Sierra Nevada bighorn sheep

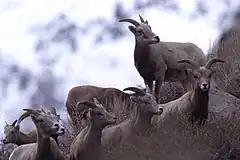
Herd at Wheeler Crest

Sierra bighorn are ruminant herbivores with four-chambered stomachs. Bighorn are primarily grazers, consuming various grasses, forbs, and woody vegetation depending on season and location. Naturally occurring mineral licks provide necessary minerals for bone and muscle growth. In the spring and summer, Sierra Nevada bighorn sheep primarily feed on grasses and forbs, while in the fall and winter, they shift their diet to include more woody vegetation.